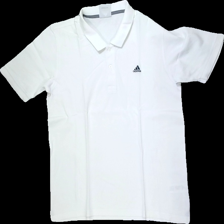
View: front
Type: T-shirt
Category: Men
Brand: Adidas
Colors: White, Blue
Material: 100% Cotton
Pattern: Embroidered
Cut: Regular, C-collar
Size: XL
Season: All
Price range: 100-150
Recommended usage: Reuse
Description: white t-shirt with embroidered logo and collar